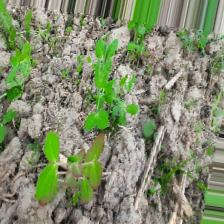
Label: Lentil Rust